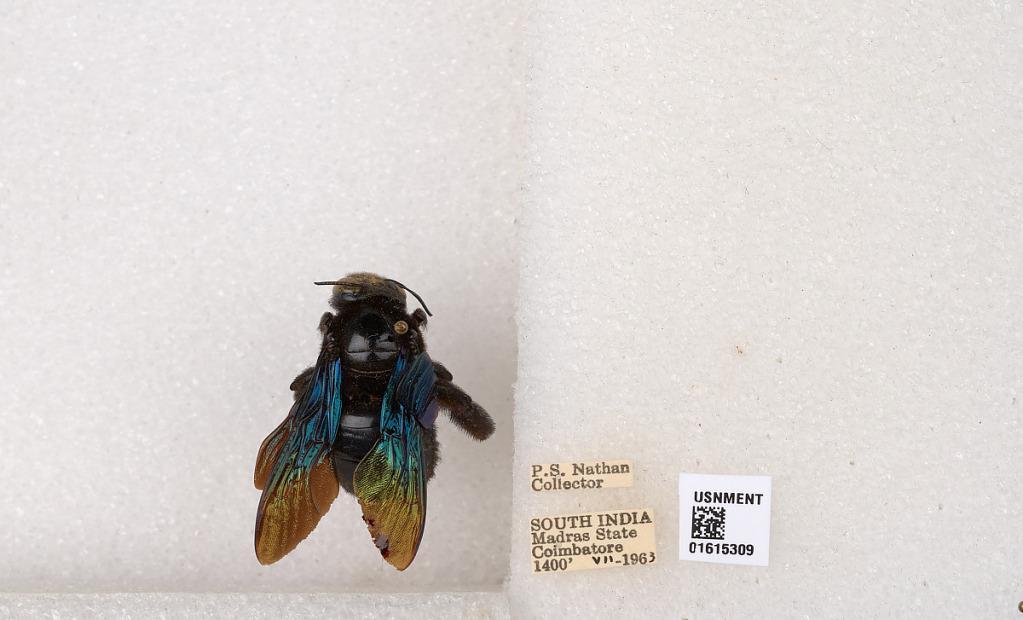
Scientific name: Xylocopa (Biluna) auripennis auripennis Lepeletier
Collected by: P. Nathan
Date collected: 1963-7-1
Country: India
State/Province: Tamil Nadu
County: Coimbatore
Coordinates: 10.9955, 76.9034